Answer in natural language. Which object is closer to dining table (highlighted by a red box), Doorway (highlighted by a blue box) or metal-framed black chair (highlighted by a green box)? Choose between the following options: Doorway (highlighted by a blue box) or metal-framed black chair (highlighted by a green box)
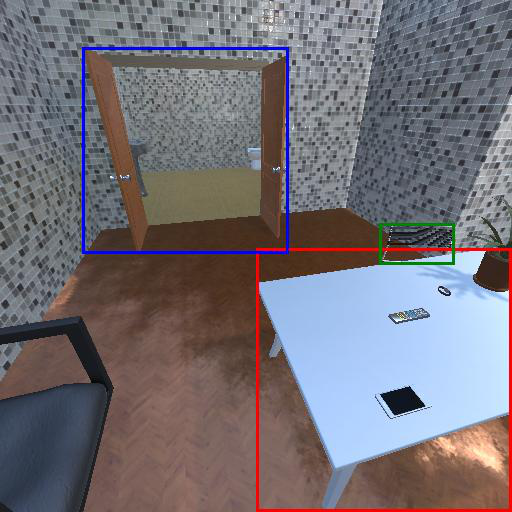
<answer>metal-framed black chair (highlighted by a green box)</answer>